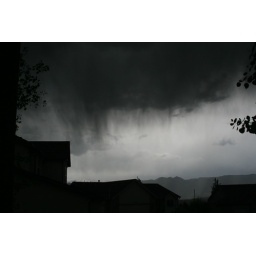
Taken in Colorado standing on my sister's door step. The sky almost turns black when there is a storm.